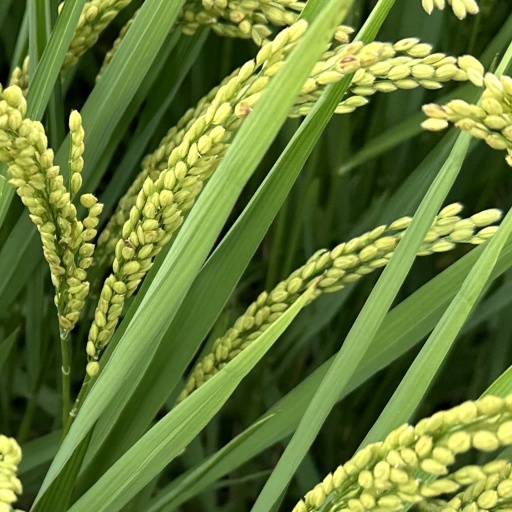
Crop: rice